Mahasadhvi Mallamma

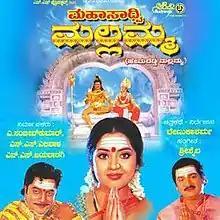
VCD cover

Mahasadhvi Mallamma is a 2005 Indian Kannada-language biographical film, based on the life of Hemareddy Mallamma, produced by A. Sanjeev Kumar, N. S. Eliwala, N. S. Jayawadagi on N. S. Productions banner and directed by Renuka Sharma. Starring Meena in the title role alongside Rajendra Prasad, and Saikumar and music composed by Srishaila.